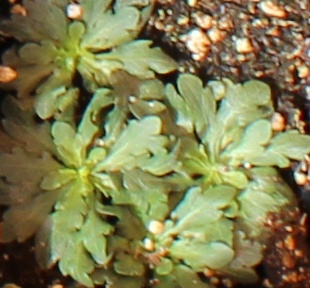
Label: Horseweed